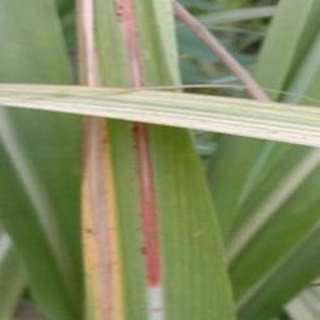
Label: sugarcane_red_rot